Brownsville, Brooklyn

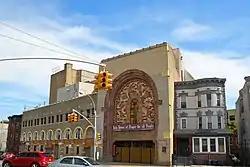
Parkway Theatre, now a church

The firehouse for the New York City Fire Department (FDNY)'s Engine Company 231/Ladder Company 120/Battalion 44 is located in Brownsville. Engine Company 283/Division 15's quarters are also located in Brownsville.